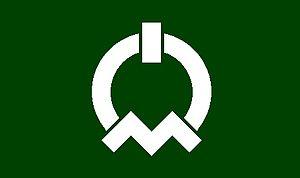
Tadaoka est un bourg du district de Senboku dans la Préfecture d'Osaka, au Japon.